ILLIAC I

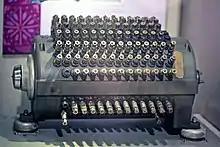
Memory drum of ILLIAC I, on display at the Spurlock Museum.

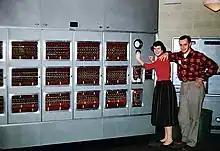
Alice (Betsy) E. D. Gillies and Donald B. Gillies with the ILLIAC I at the Digital Computer Lab, Urbana Illinois, circa 1958.

The ILLIAC I (Illinois Automatic Computer), a pioneering computer in the ILLIAC series of computers built in 1952 by the University of Illinois, was the first computer built and owned entirely by a United States educational institution.